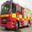
Label: truck